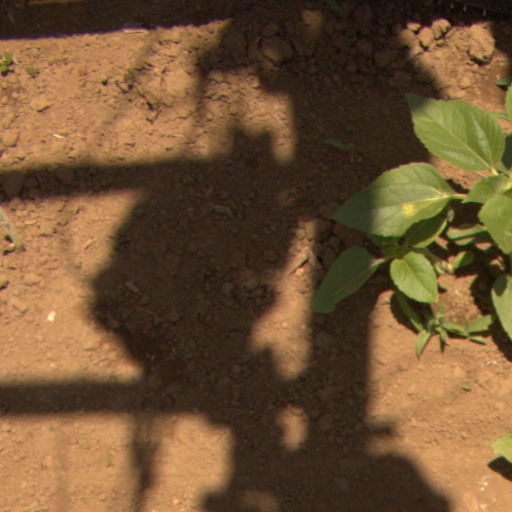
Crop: Jerusalem artichoke